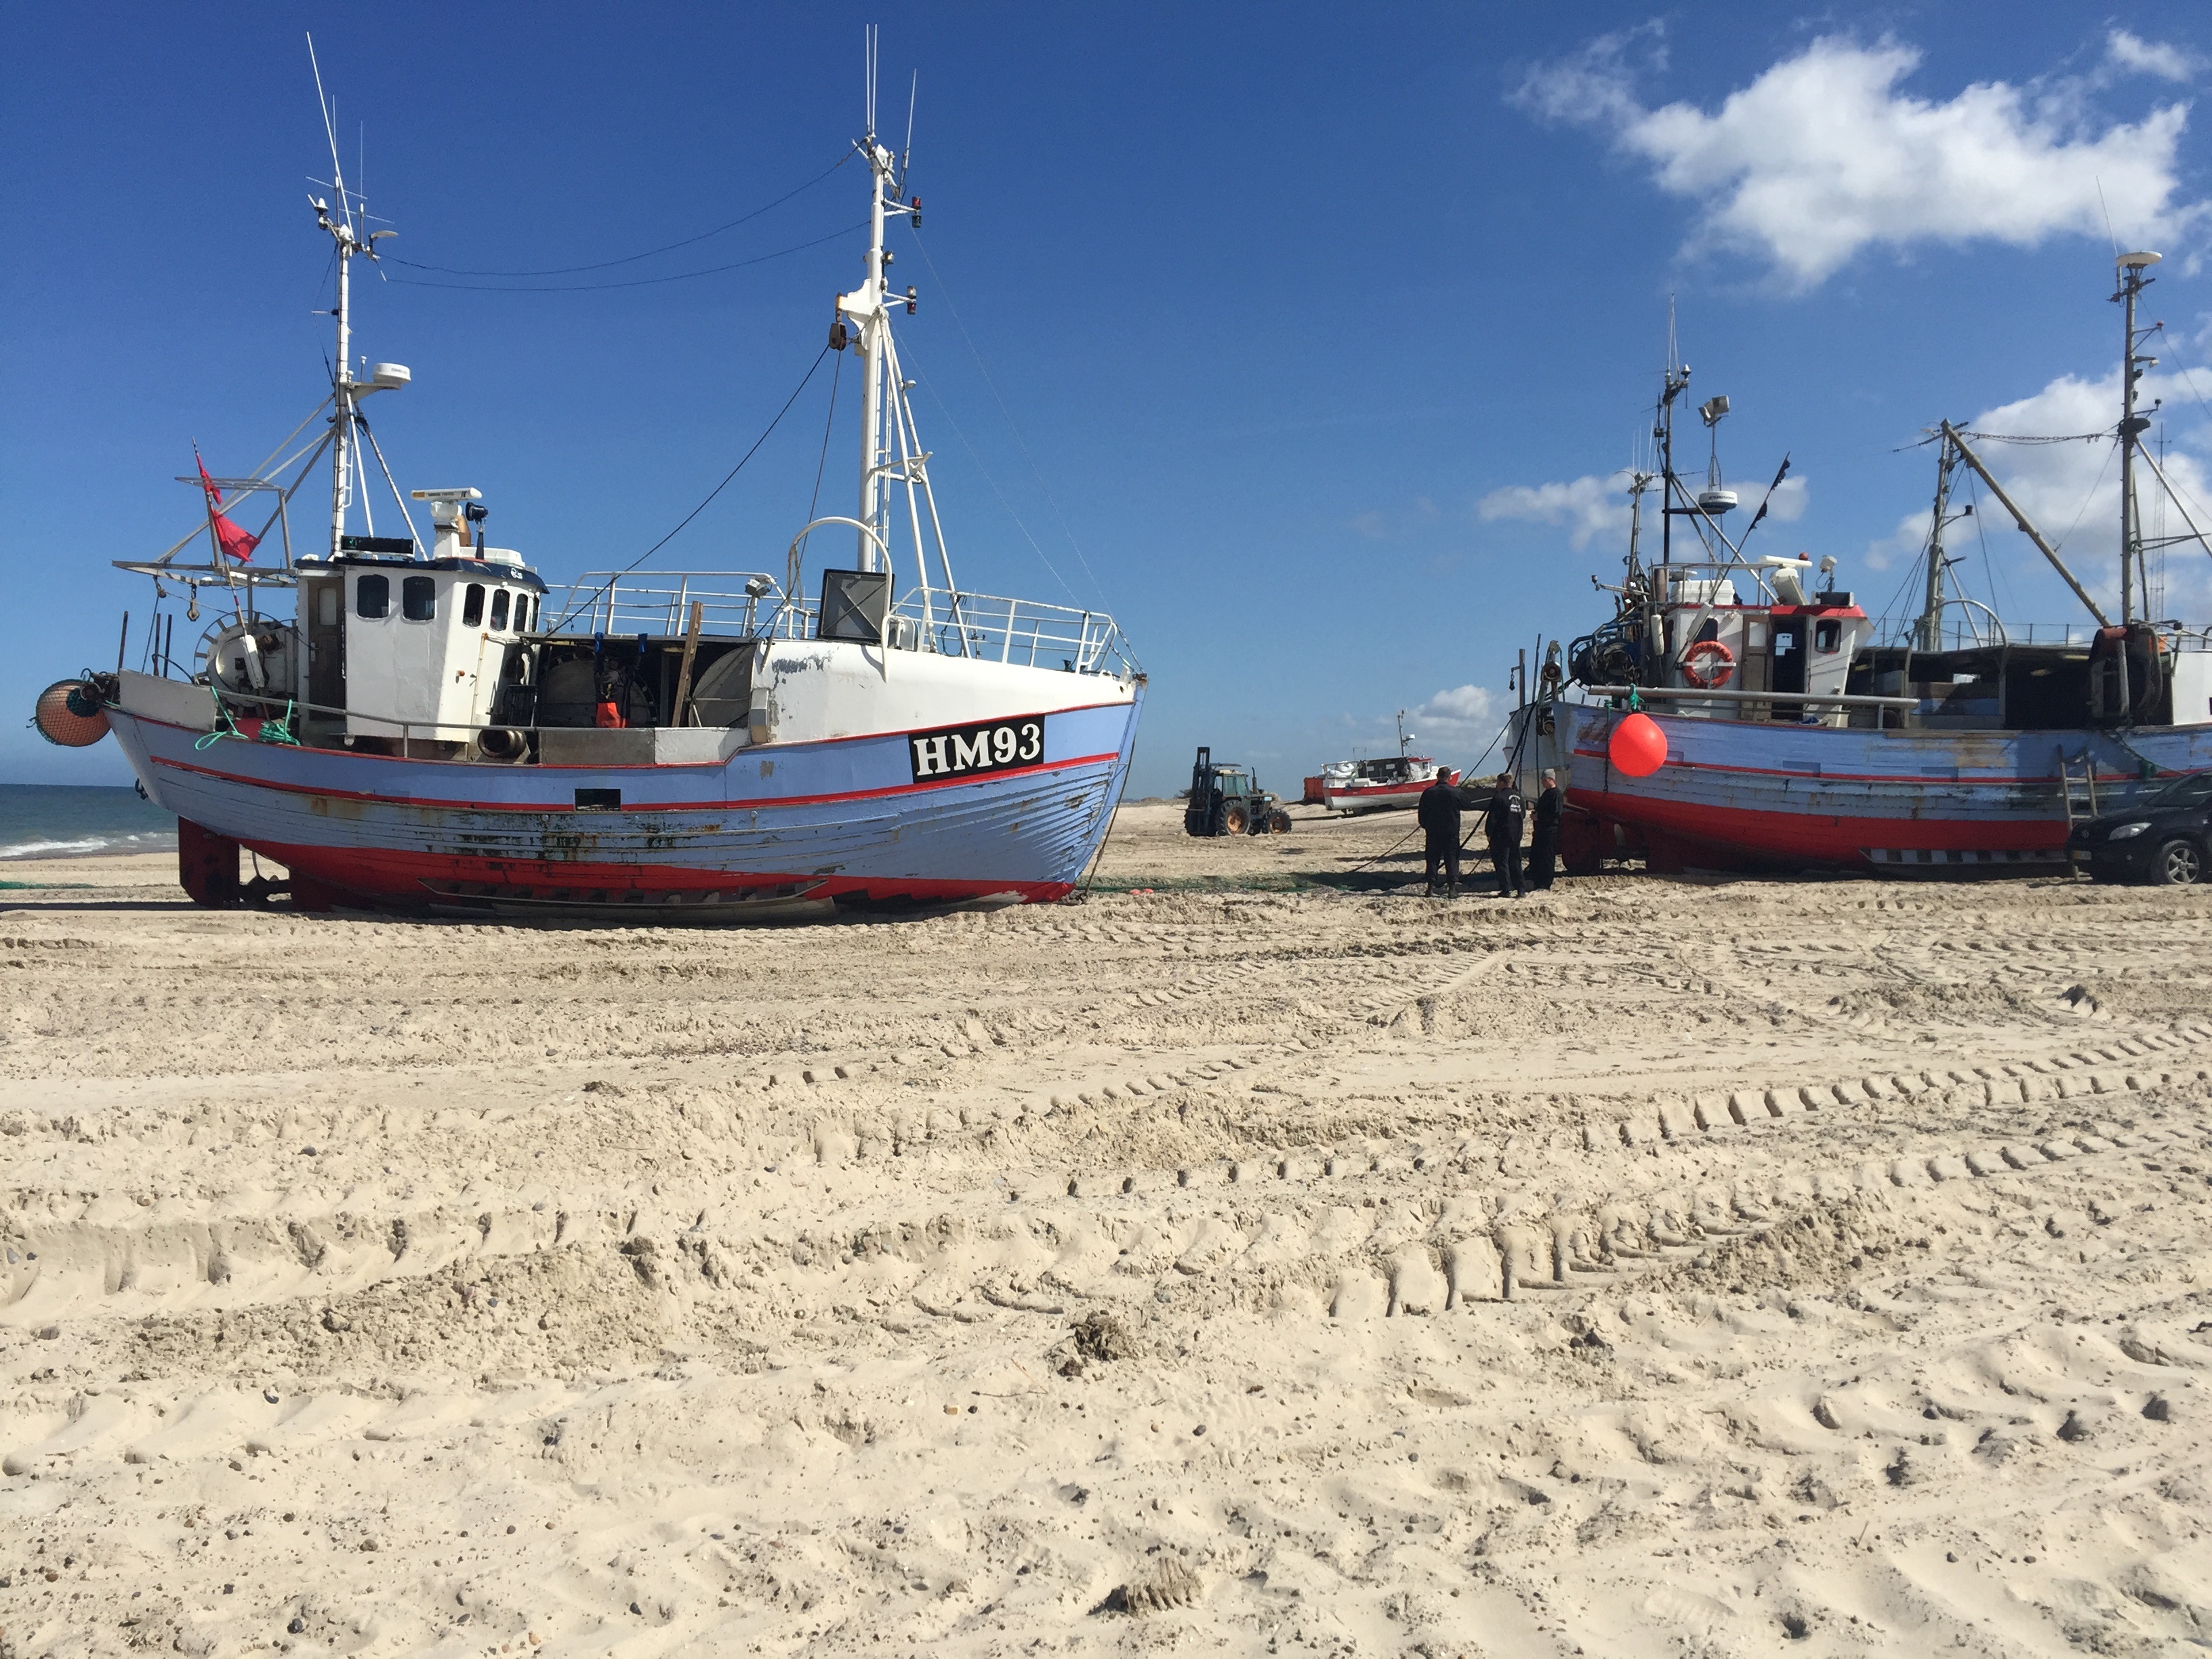
sea, coast, boat, ship, vehicle, watercraft, fishing vessel, fishing trawler